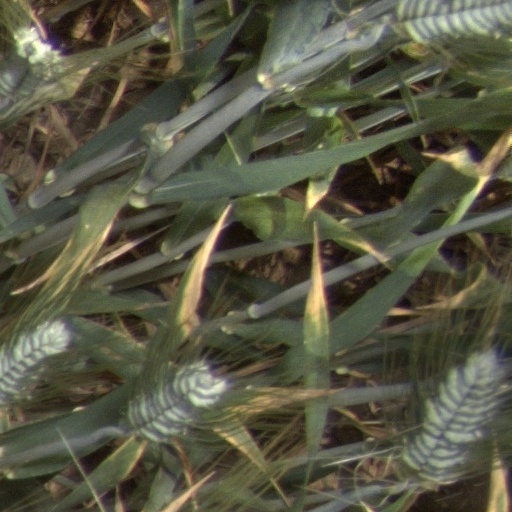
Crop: wheat